Softball

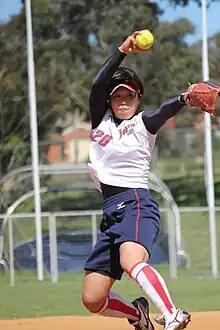
A pitcher about to deliver a fastpitch (windmill pitch), where the ball is released while the hand is primarily below the ball

Softball is a variation of baseball, the difference being that it is played with a larger ball, on a smaller field, and with only underhand pitches (where the ball is released while the hand is primarily below the ball) permitted. Softball is played competitively at club levels, the college level, and the professional level. The game was created in 1887 in Chicago by George Hancock.